Ariel Levy (actor)

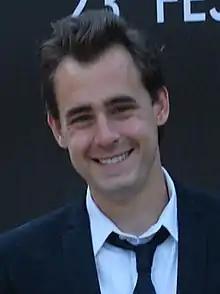

Ariel Levy Dor (born 28 September 1984) is a Chilean actor and professional wrestler. He is best known for playing Javier Fernández, the main character in the Nicolás López comic film trilogy "Qué pena tu...", Ariel in "Aftershock" and Alejandro in "The Green Inferno".